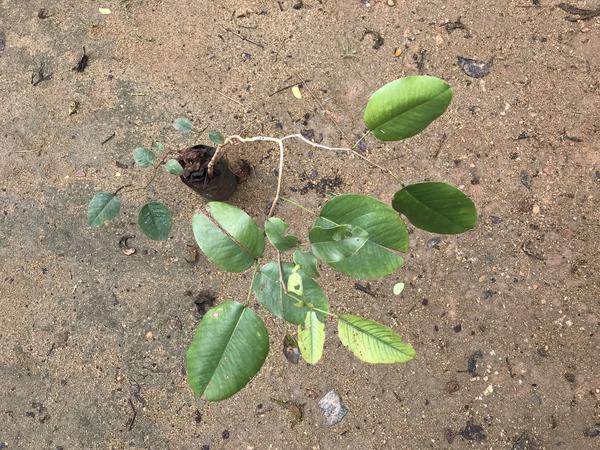
Plant: Raktachandini